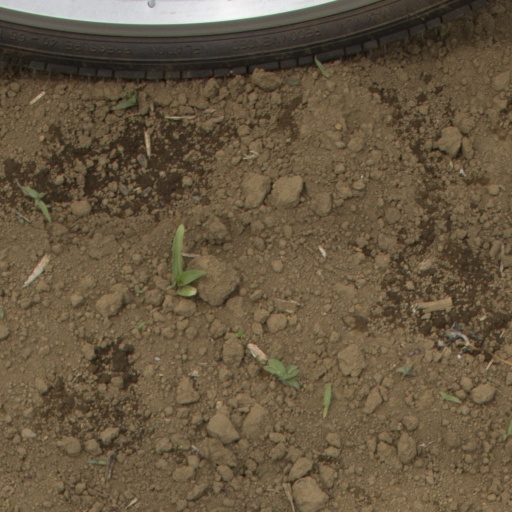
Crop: Jerusalem artichoke